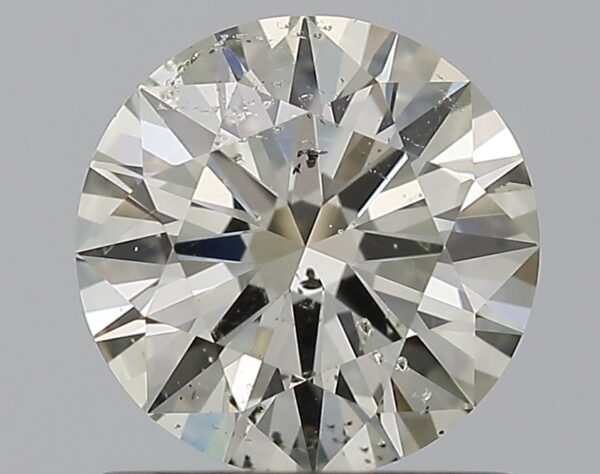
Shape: round
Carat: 1.01
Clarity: SI2
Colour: K
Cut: EX
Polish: EX
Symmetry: EX
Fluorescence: M
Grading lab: GIA
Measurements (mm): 6.48 x 6.51 x 3.91